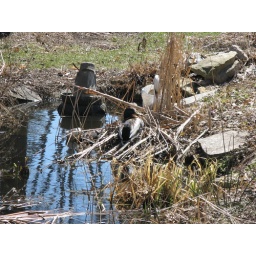
A couple of ducks have taken residence in our neighbor's pond. The swan is plastic.